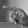
ASL letter: P